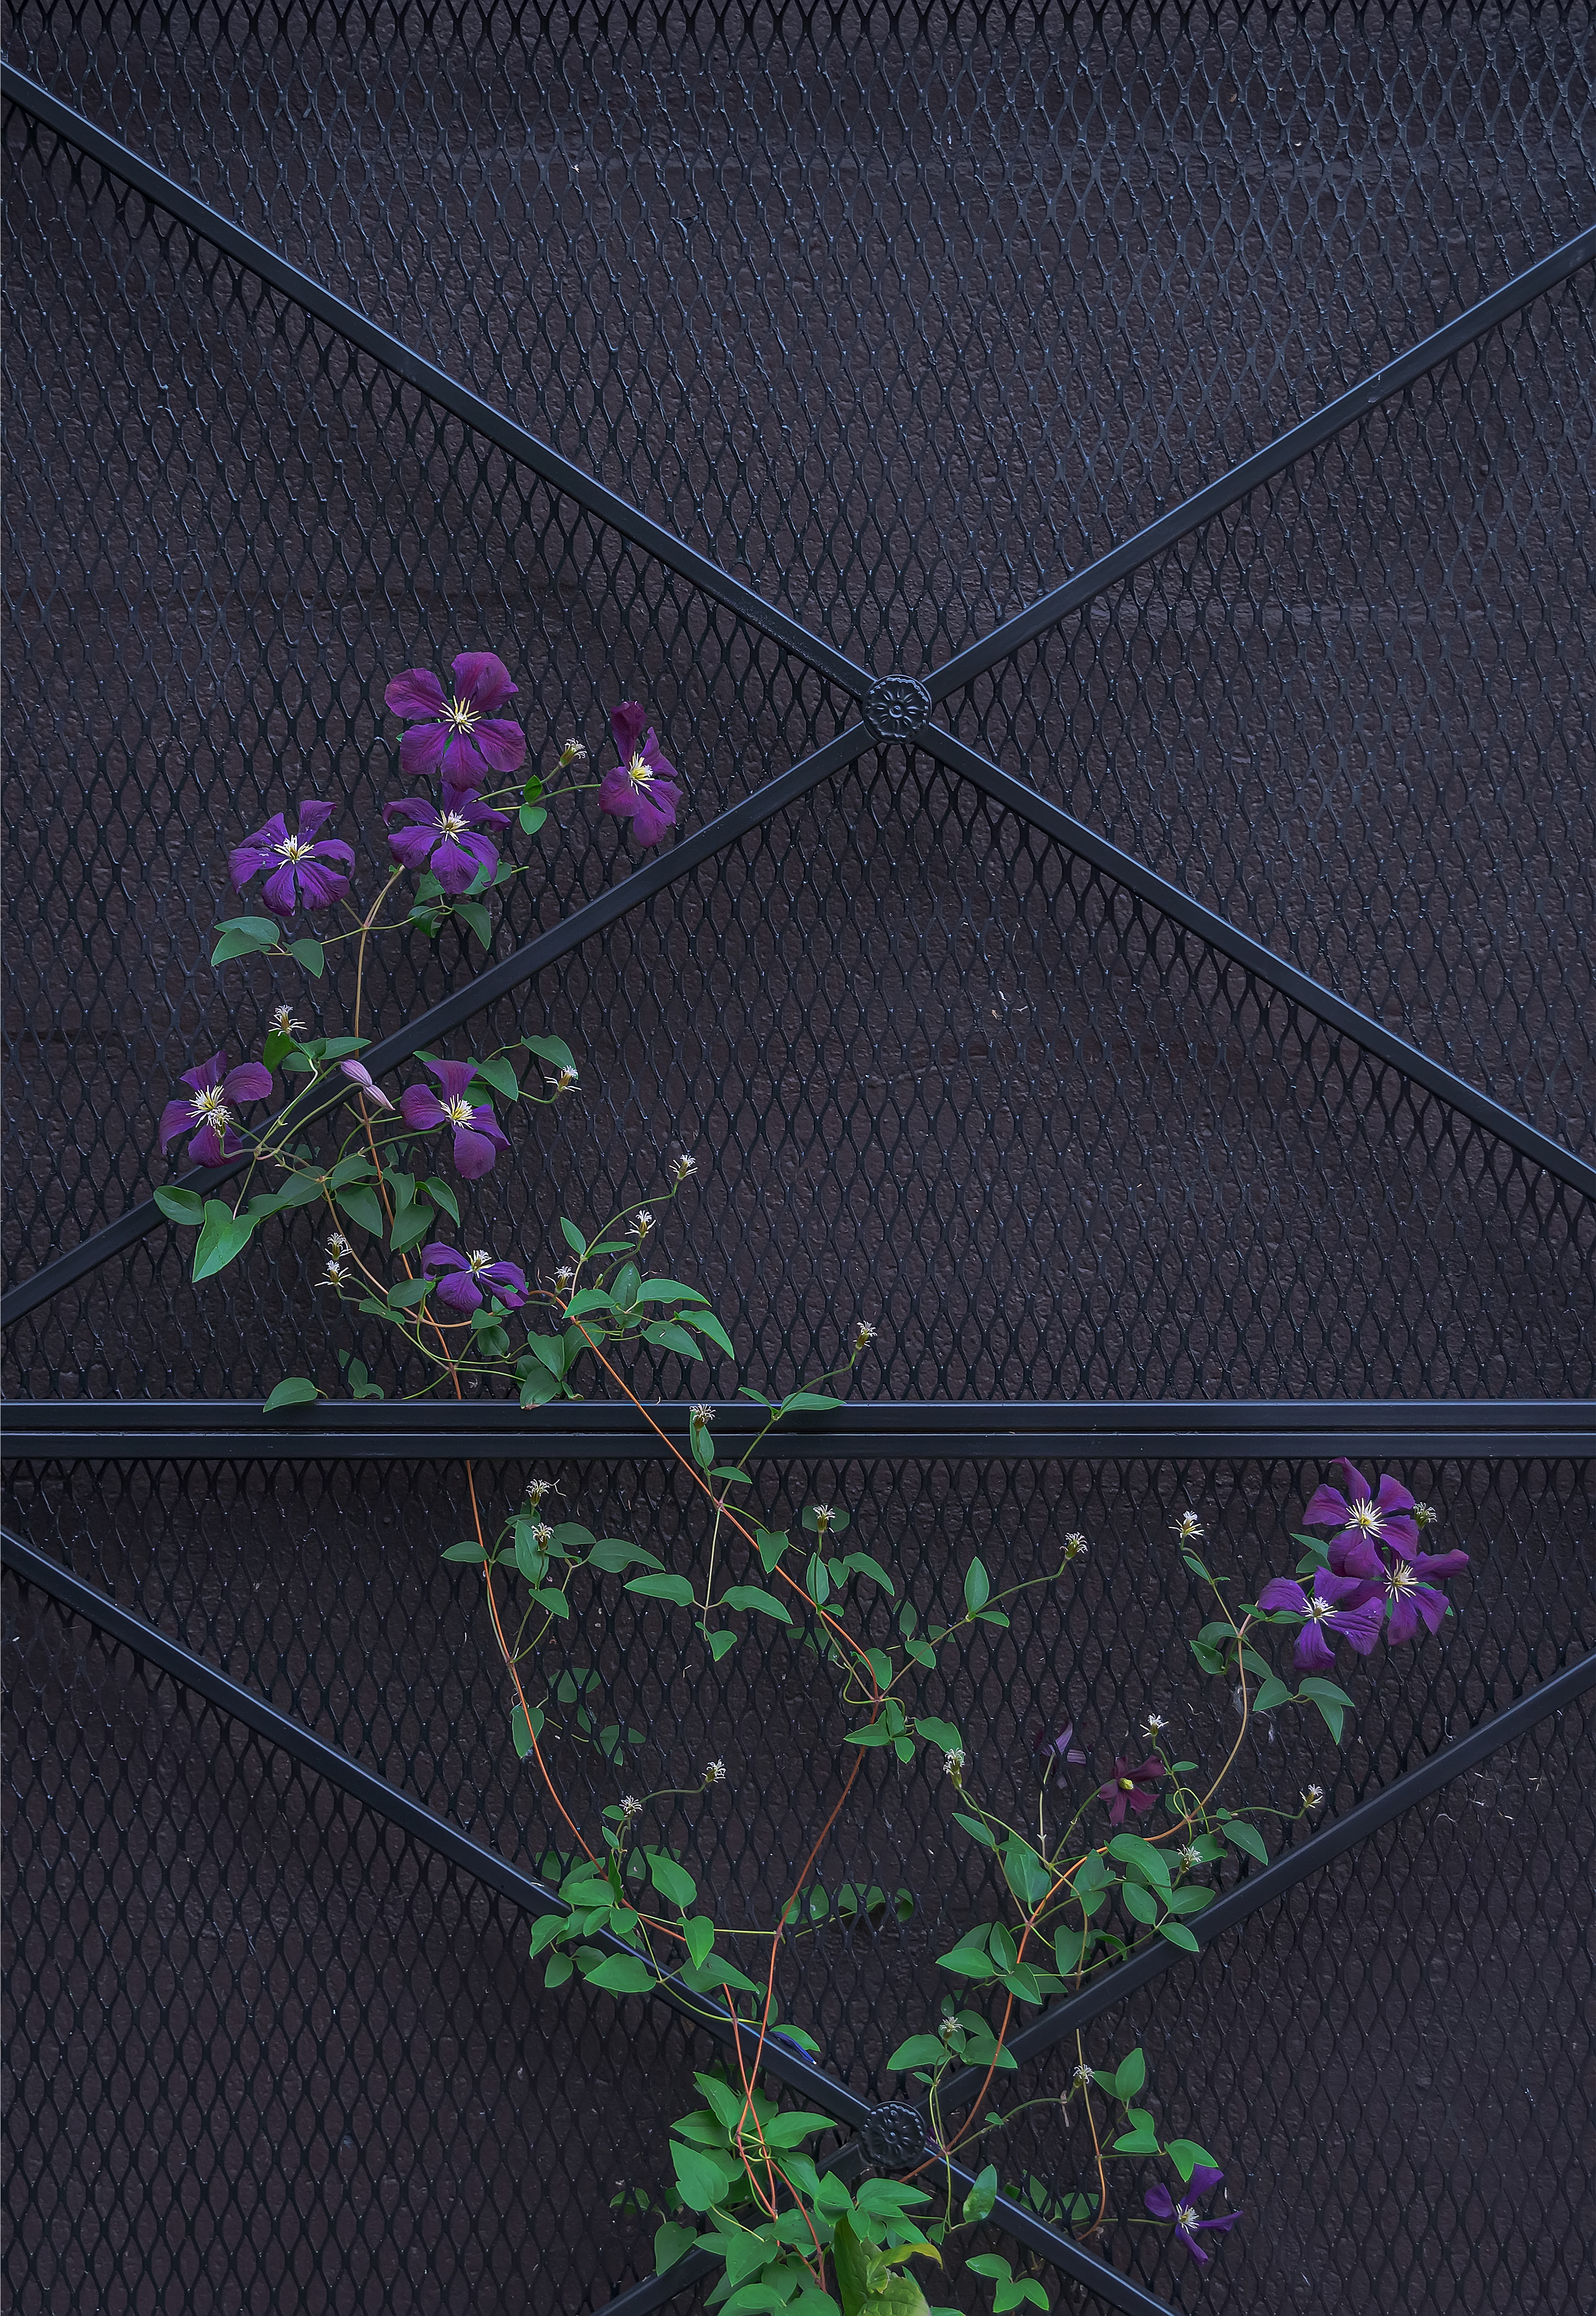
appleton, geotagged, united states, usa, wisconsin, a6500, adventure, American City, appleton wi, Appleton WIS, appleton wisconsin, ATW, city, city streets, downtown, fence, flower, flowers, Flowers On A Fence, gate, grating, Historic Downtown Appleton, midwest, north america, Outagamie County, Outagamie County WI, Outagamie County Wisconsin, Photo Walk, purple flower, purple flowers, sightseeing, sony, SONY a6500, SONY Alpha 6500, sony mirrorless, SONY Photography, tourism, tourist attraction, Tourist Photos, travel, Travel Blog Photo, Travel Photo, travel photography, Traveling Adventures, united states of america, Urban Adventure, Urban Hiking, wall, wandering, wi, Wisconsin City, Wisconsin Photos, Wisconsin Tourism, Wisconsin Travel, purple, violet, plant